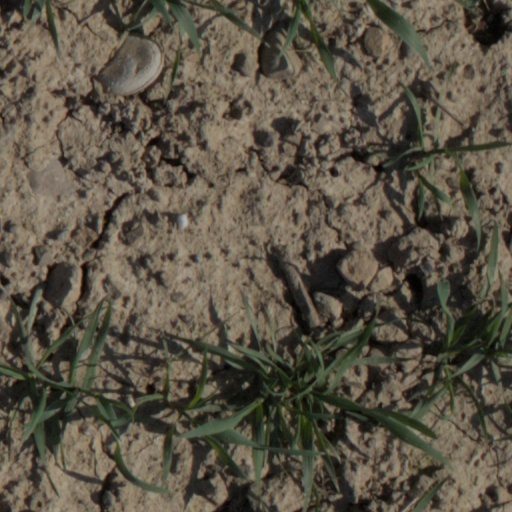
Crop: wheat